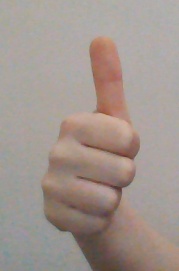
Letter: aleff